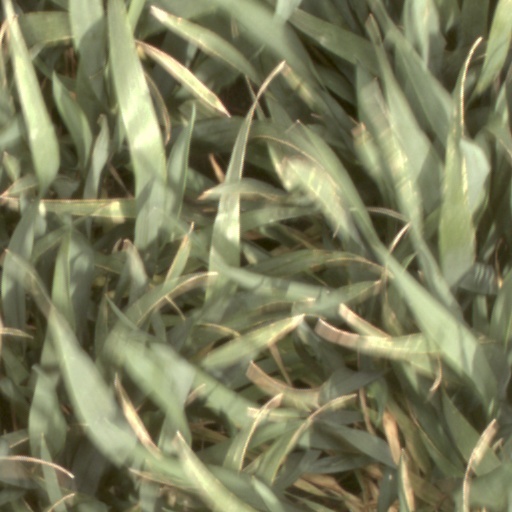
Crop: wheat